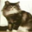
Label: cat